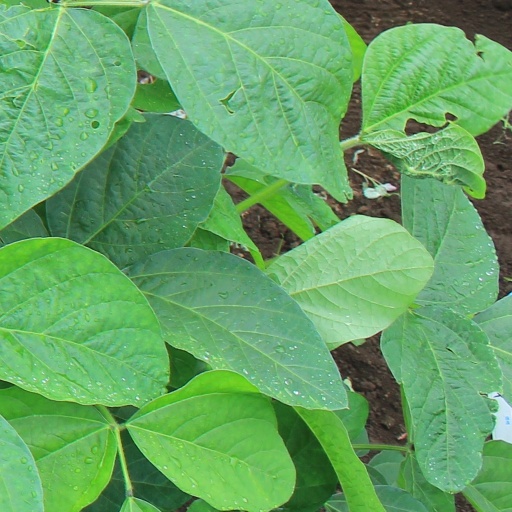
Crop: soybean